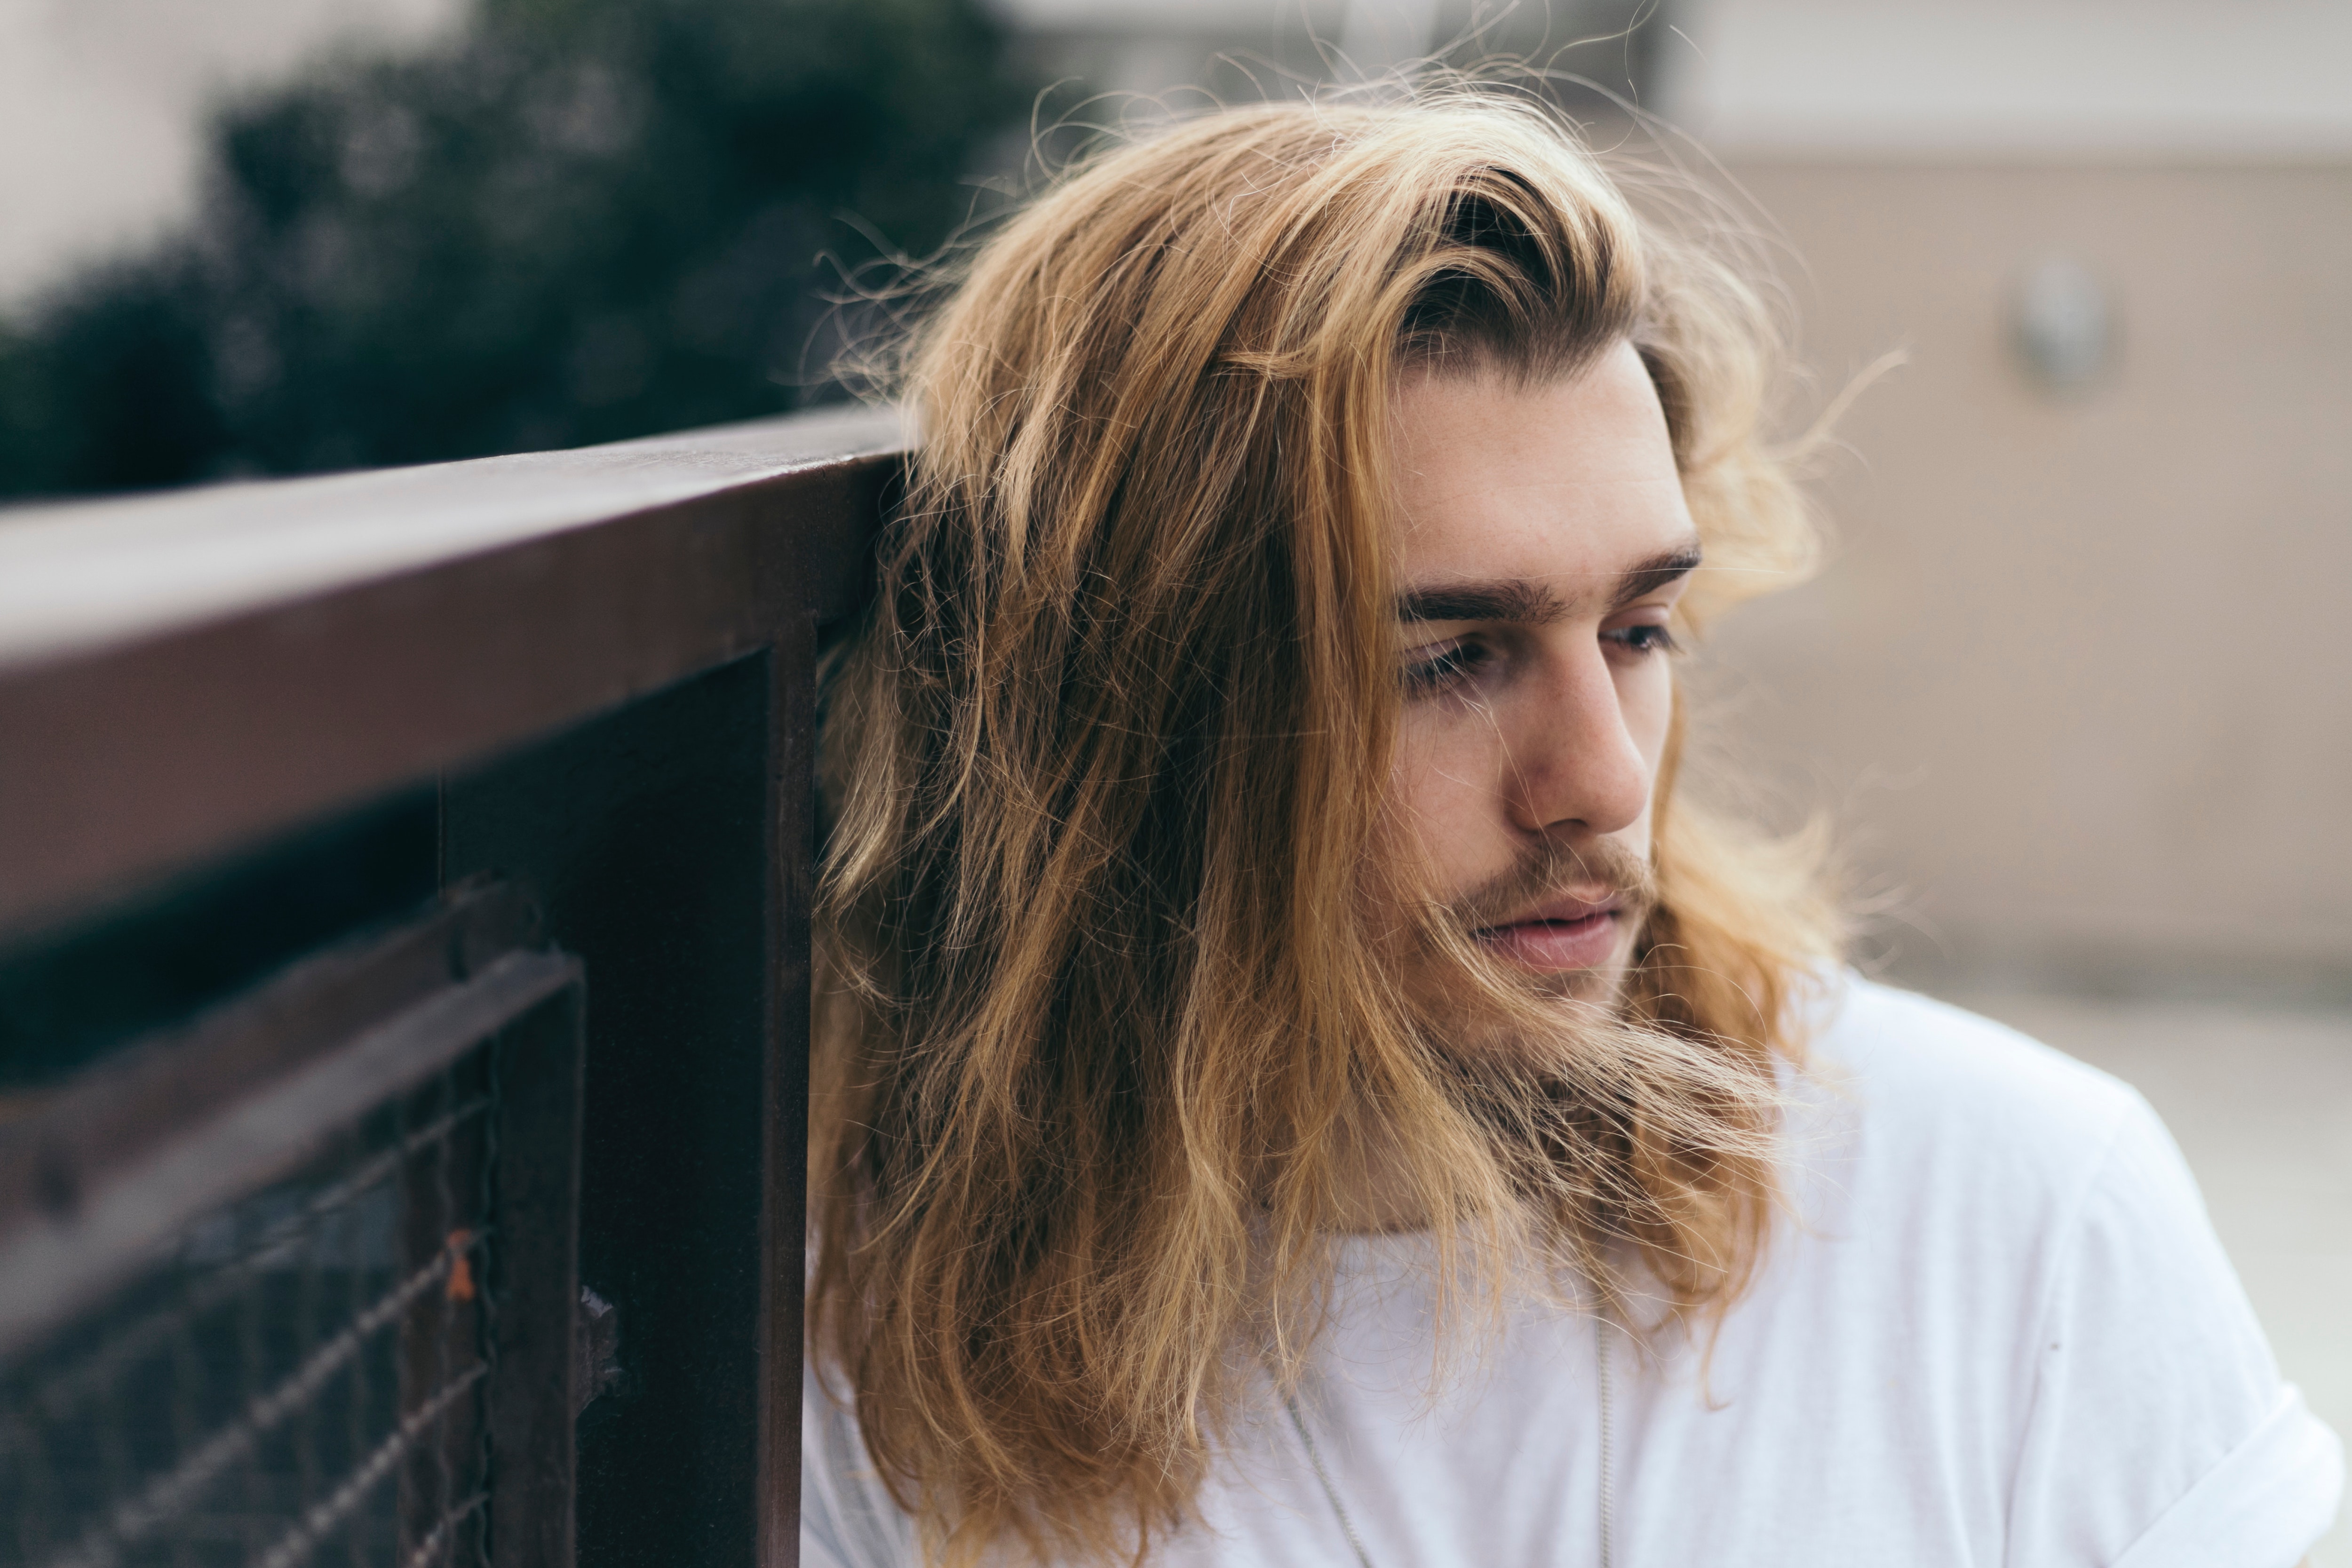
hair, face, facial hair, beard, blond, hairstyle, long hair, surfer hair, eyebrow, beauty, chin, lip, eye, brown hair, moustache, jaw, hair coloring, photography, feathered hair, layered hair, photo shoot, street fashion